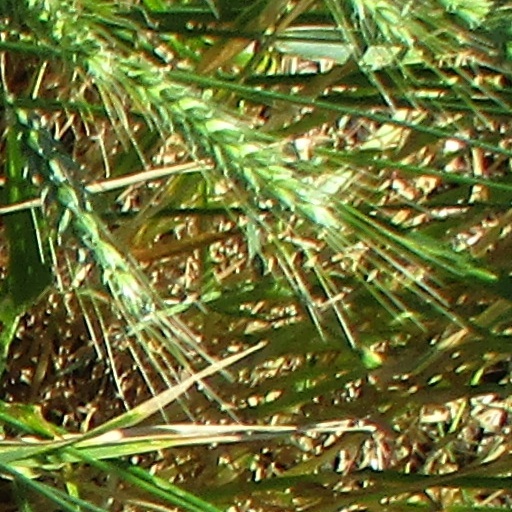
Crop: wheat